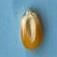
Maize quality: Good